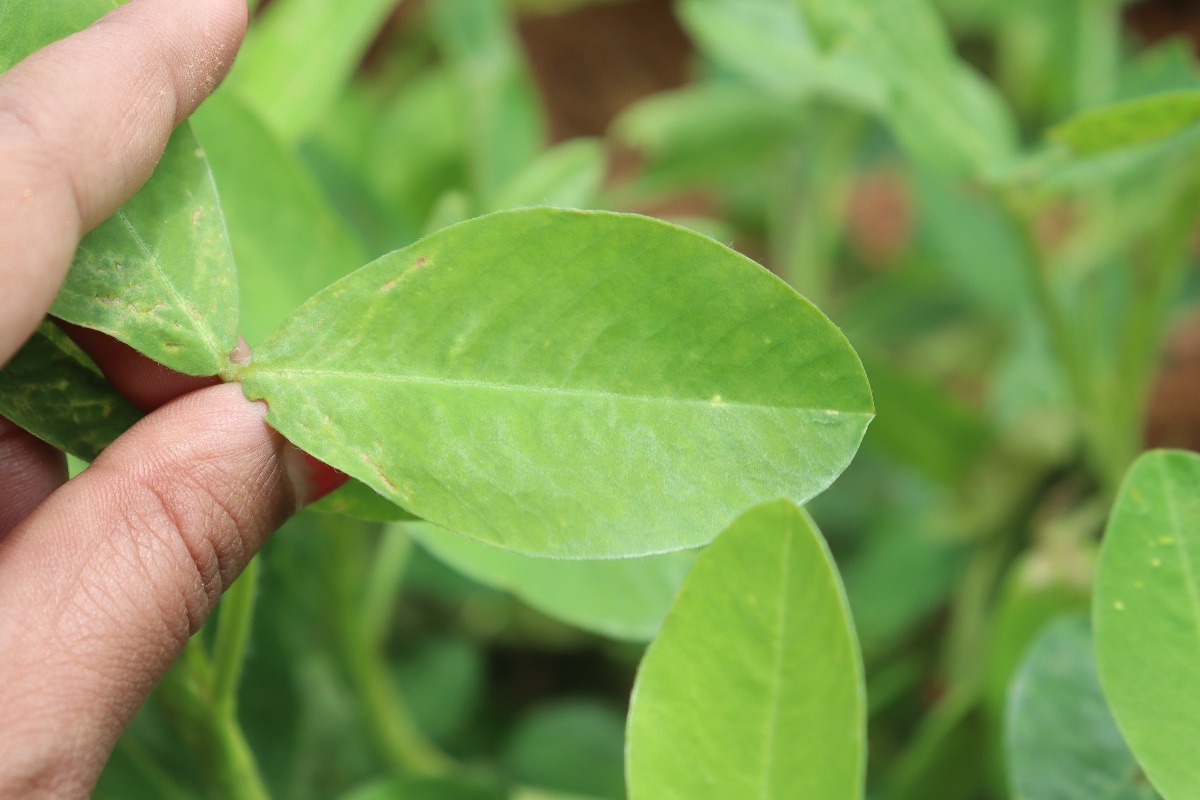
Label: healthy leaf